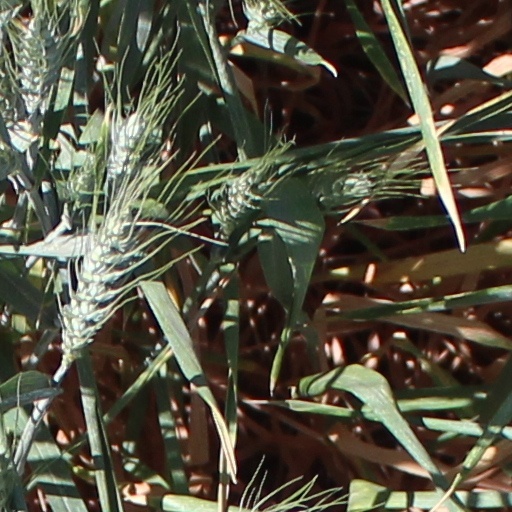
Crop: wheat